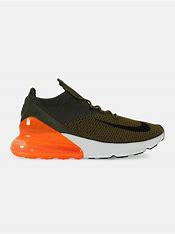
Brand: Nike
Model: Air Max 270 Flyknit